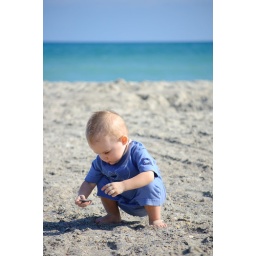
Many things to discover in the sand on the beach